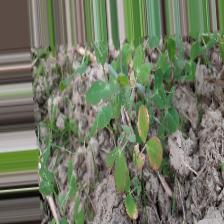
Label: Ascochyta blight